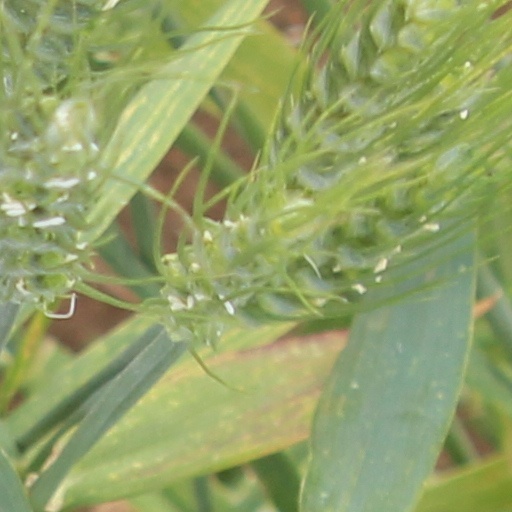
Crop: wheat